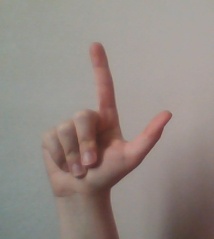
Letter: laam